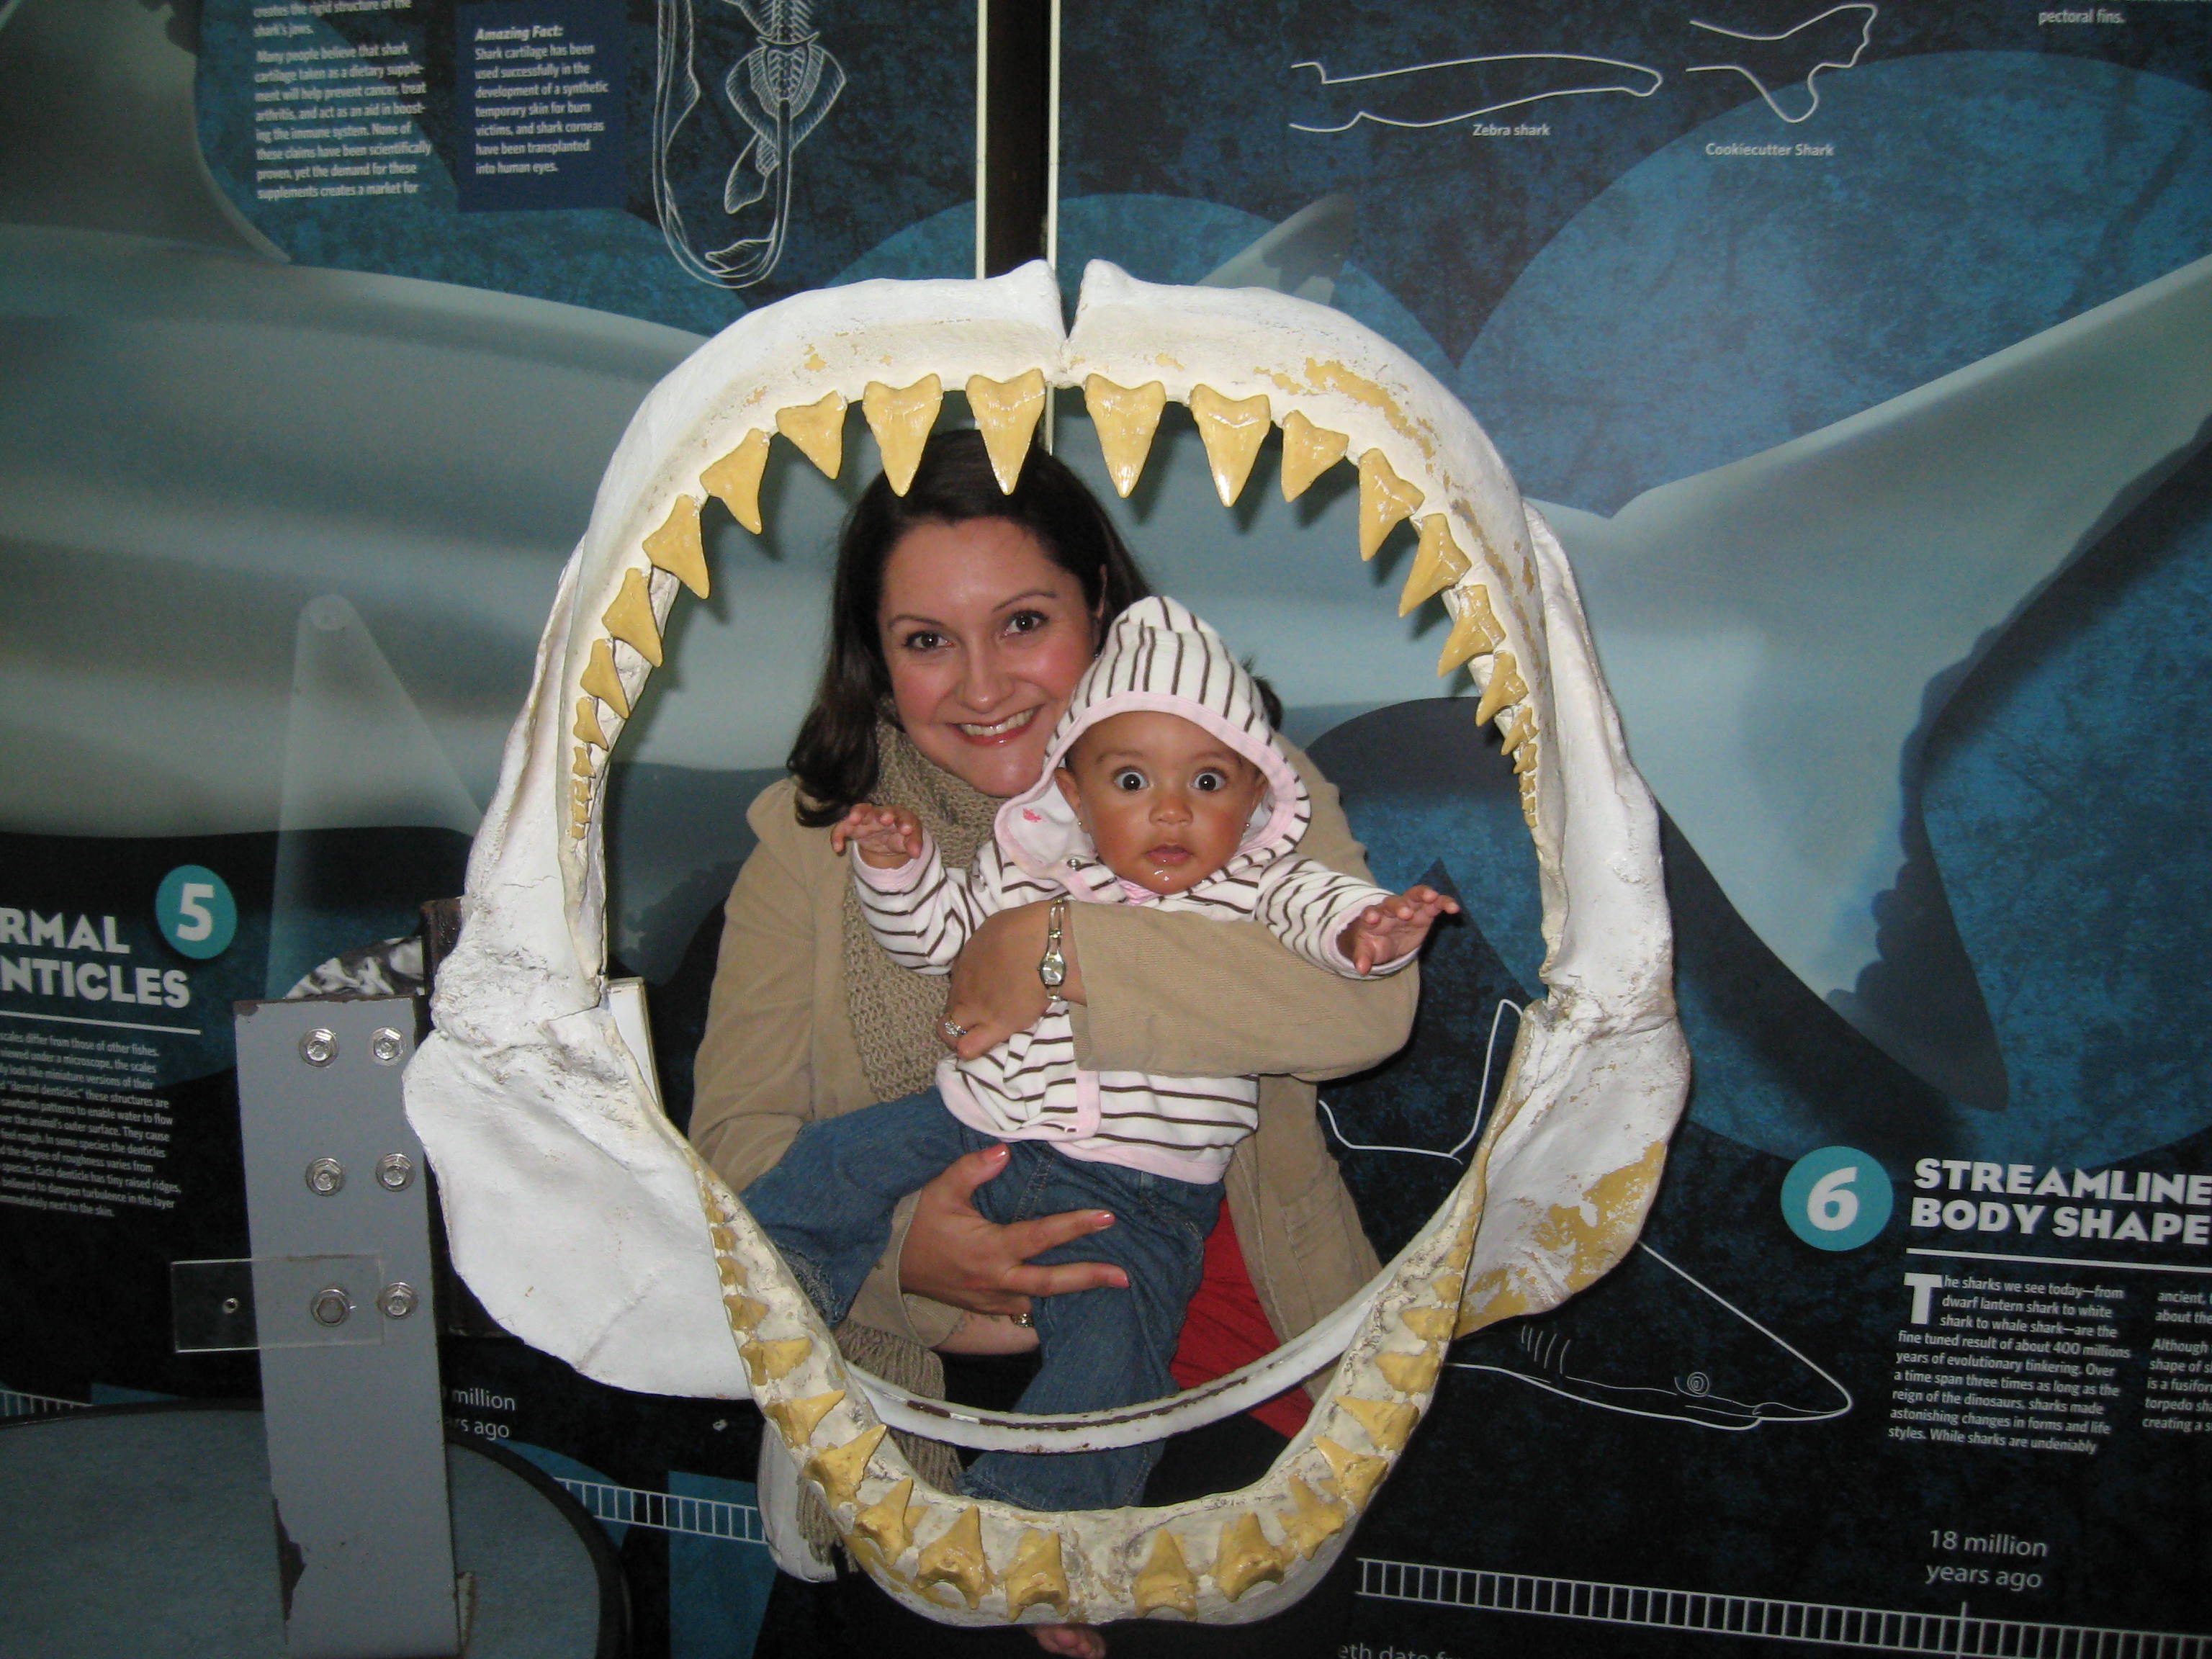
beach, amusement park, baby, world, long, creativecommons, the, of, infant, toddler, aquarium, pacific, racial, bi